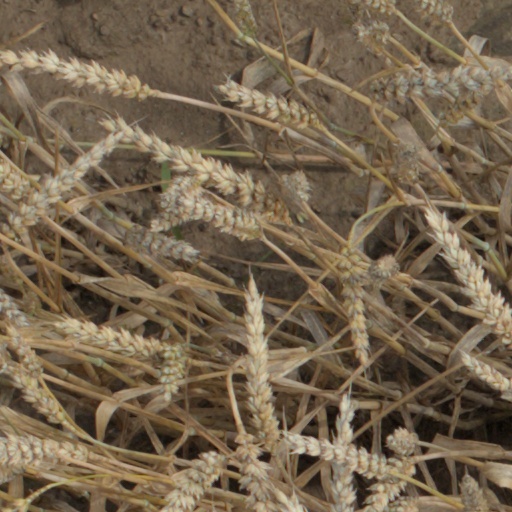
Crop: wheat